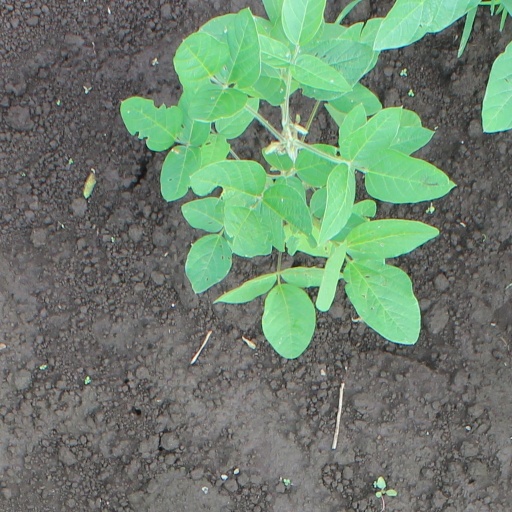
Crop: soybean